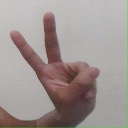
अक्षर: ऐ